Howard Burnham

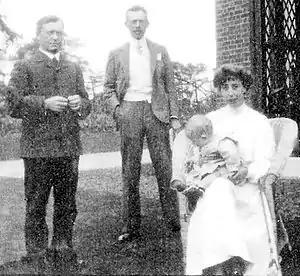
Frederick Russell Burnham, M. Howard Burnham, Connie Burnham, and baby Fred, c1904

Burnham was a descendant of Thomas Burnham (1617–1688) of Hartford, Connecticut, the first American ancestor of a large number of Burnhams. The descendants of Thomas Burnham have been noted in every American war, including the French and Indian War.